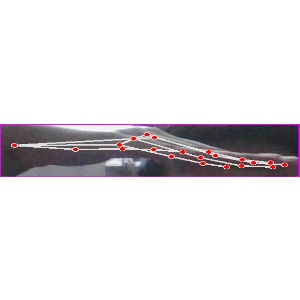
अक्षर: ज